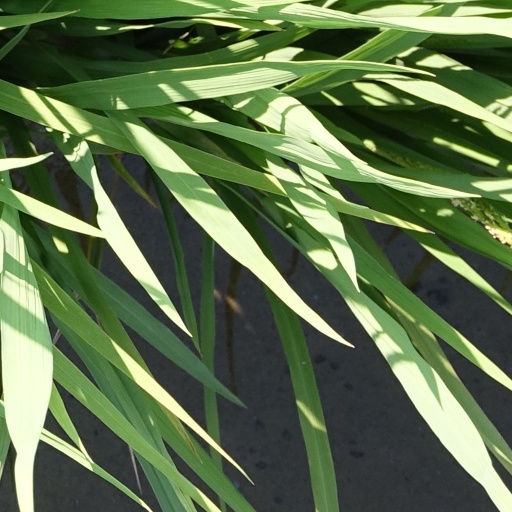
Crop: rice